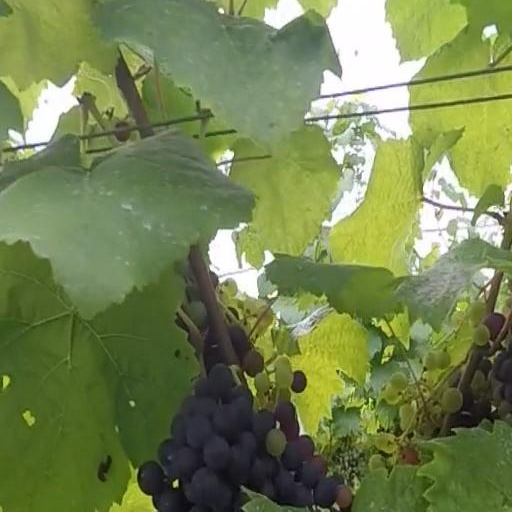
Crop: grape